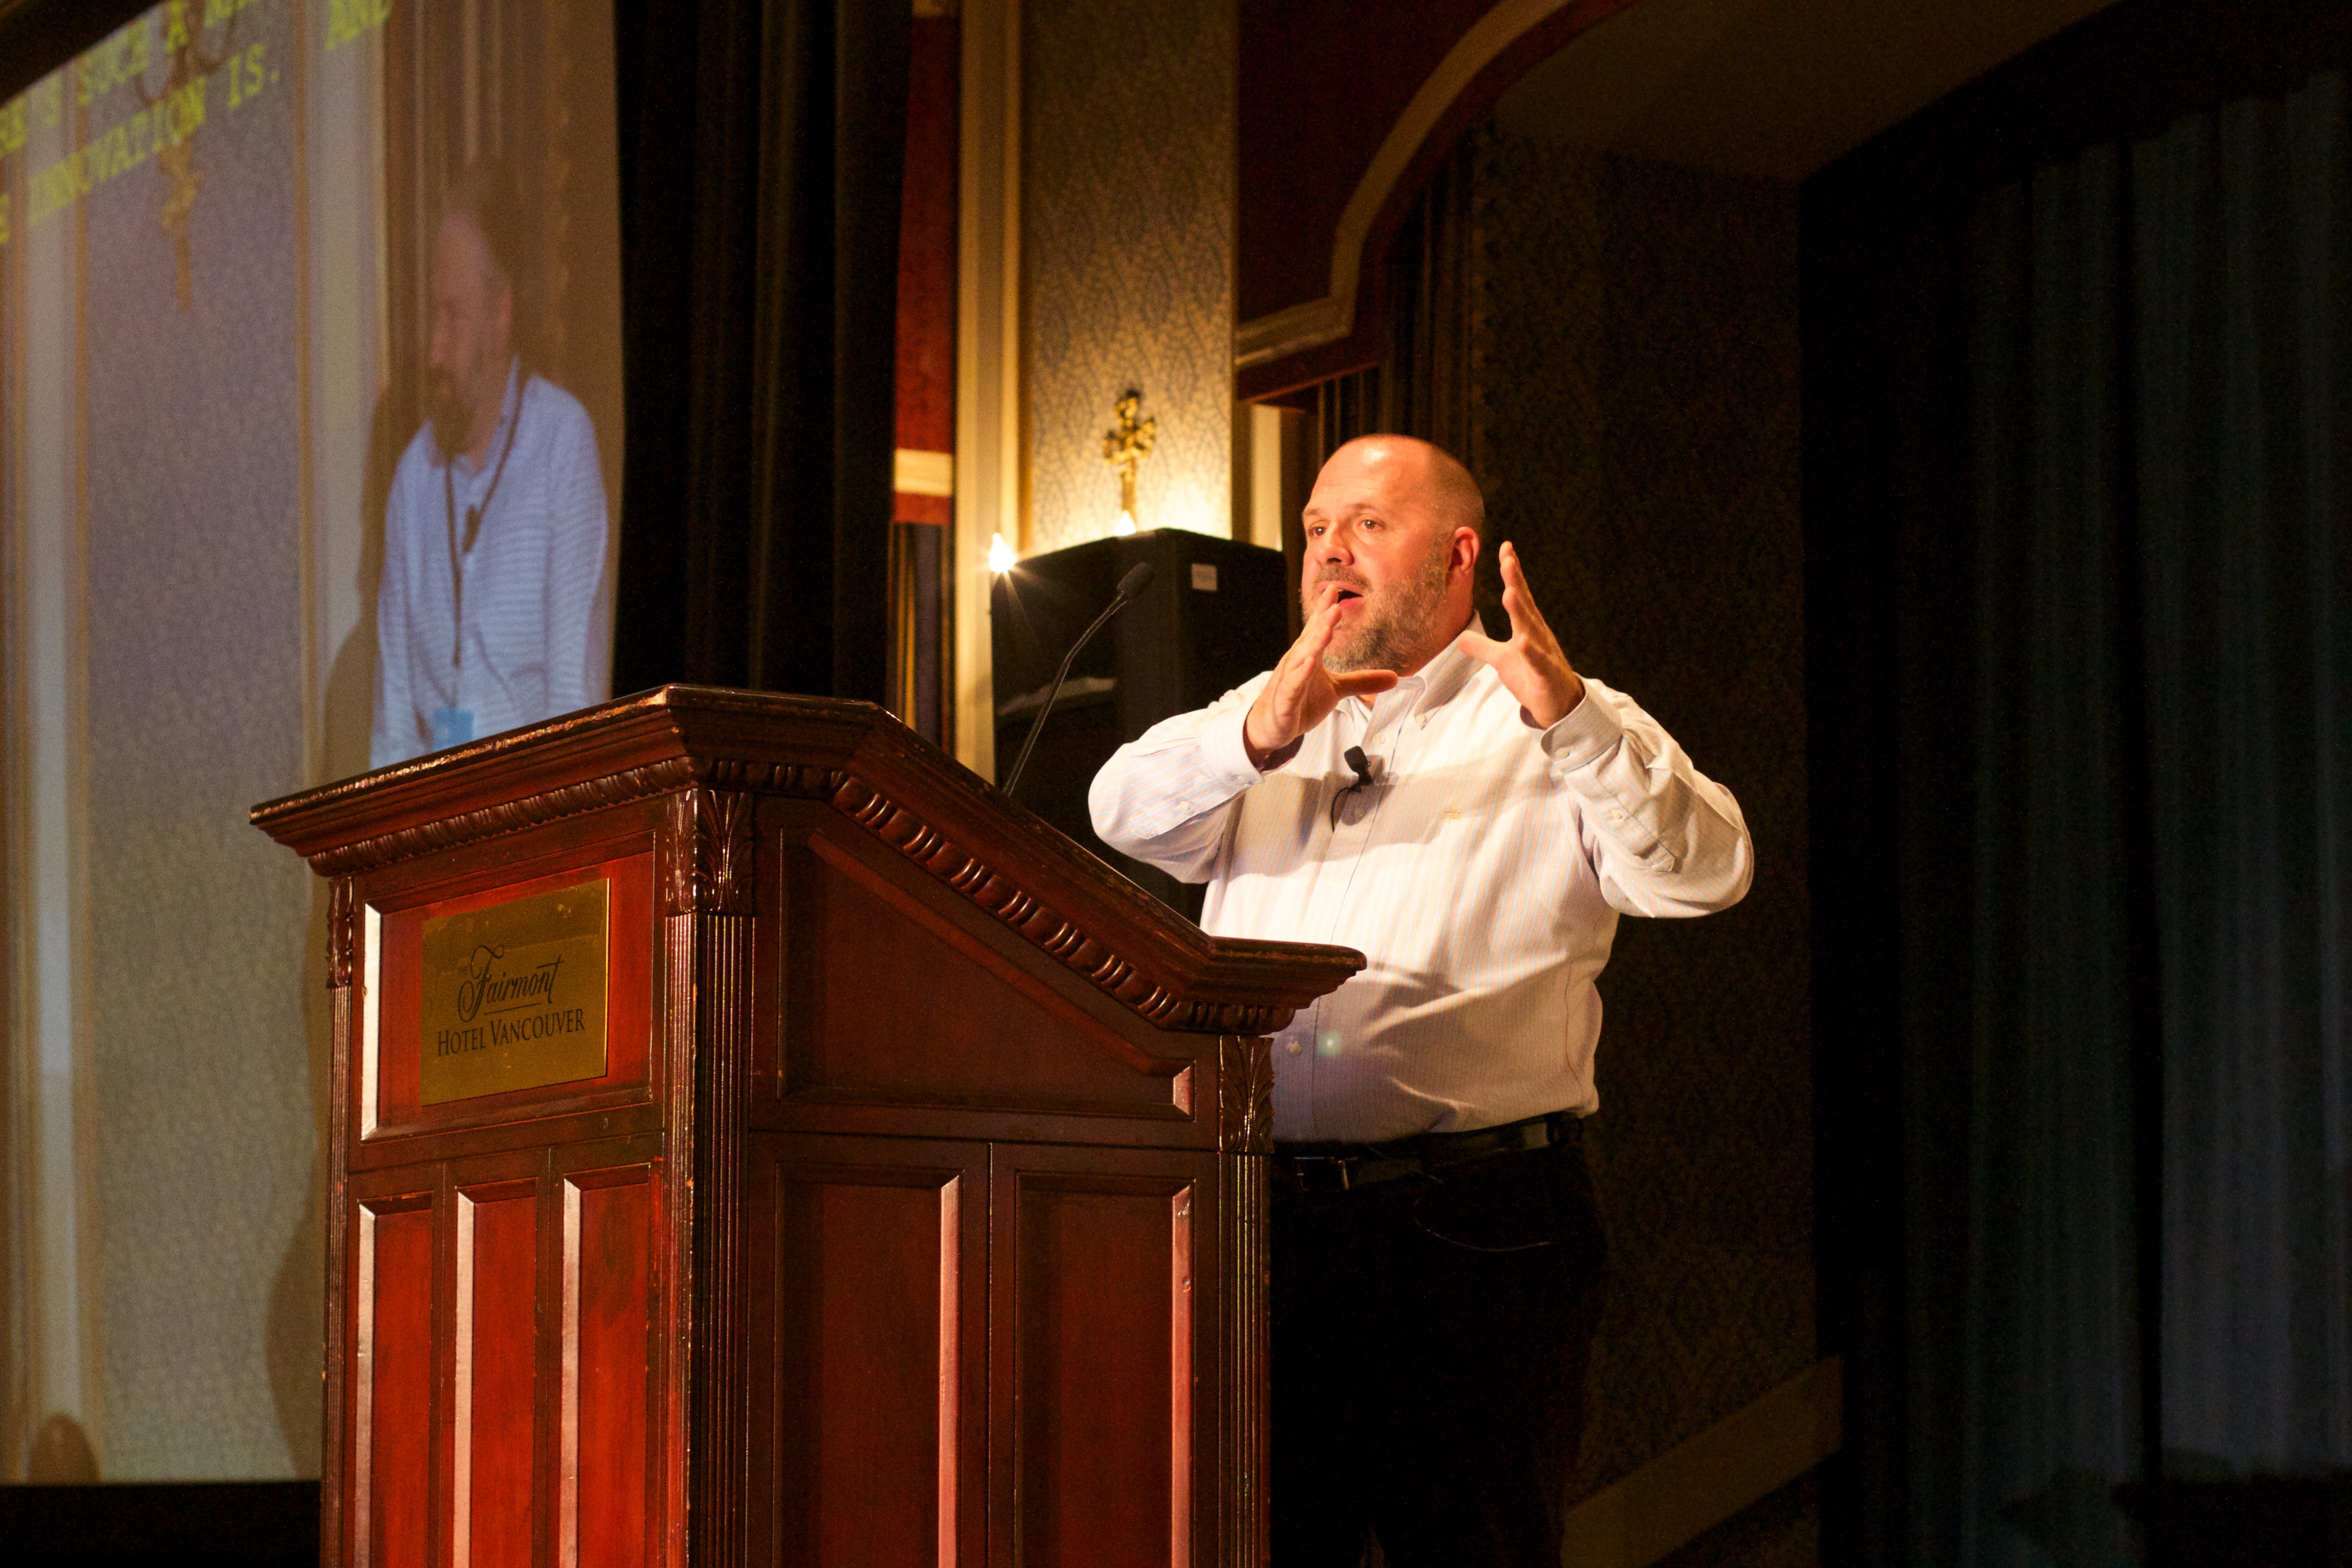
theatre, singing, speech, ritual